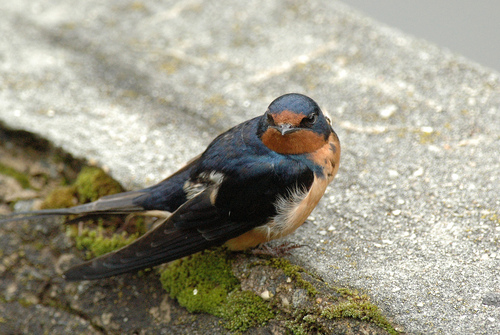
the bird has an orange breast and long black wingbars.
a small bird with a black head and nape, an orange face, throat and belly, and black feathers covering the rest of its body.
a bird with black wings, orange breast, belly and throat, and conical black beak.
a fork-tailed swallow with orange/brown throat, breast and belly, bluish black crown and neck, and black wings and tail.
this is a orange and black bird with a black crown
this is a small bird with pointy black wings, a round torso, and black and brown head.
this bird has wings that are black and has an orange belly
this bird has a black crown, red forehead and throat, and black and blue coverts.
this black/blue bird has rather long wings and tail, has rust colored throat, and pale brown breast and belly.
this bird has wings that are black and has a red belly
Species: Barn Swallow